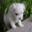
Label: dog